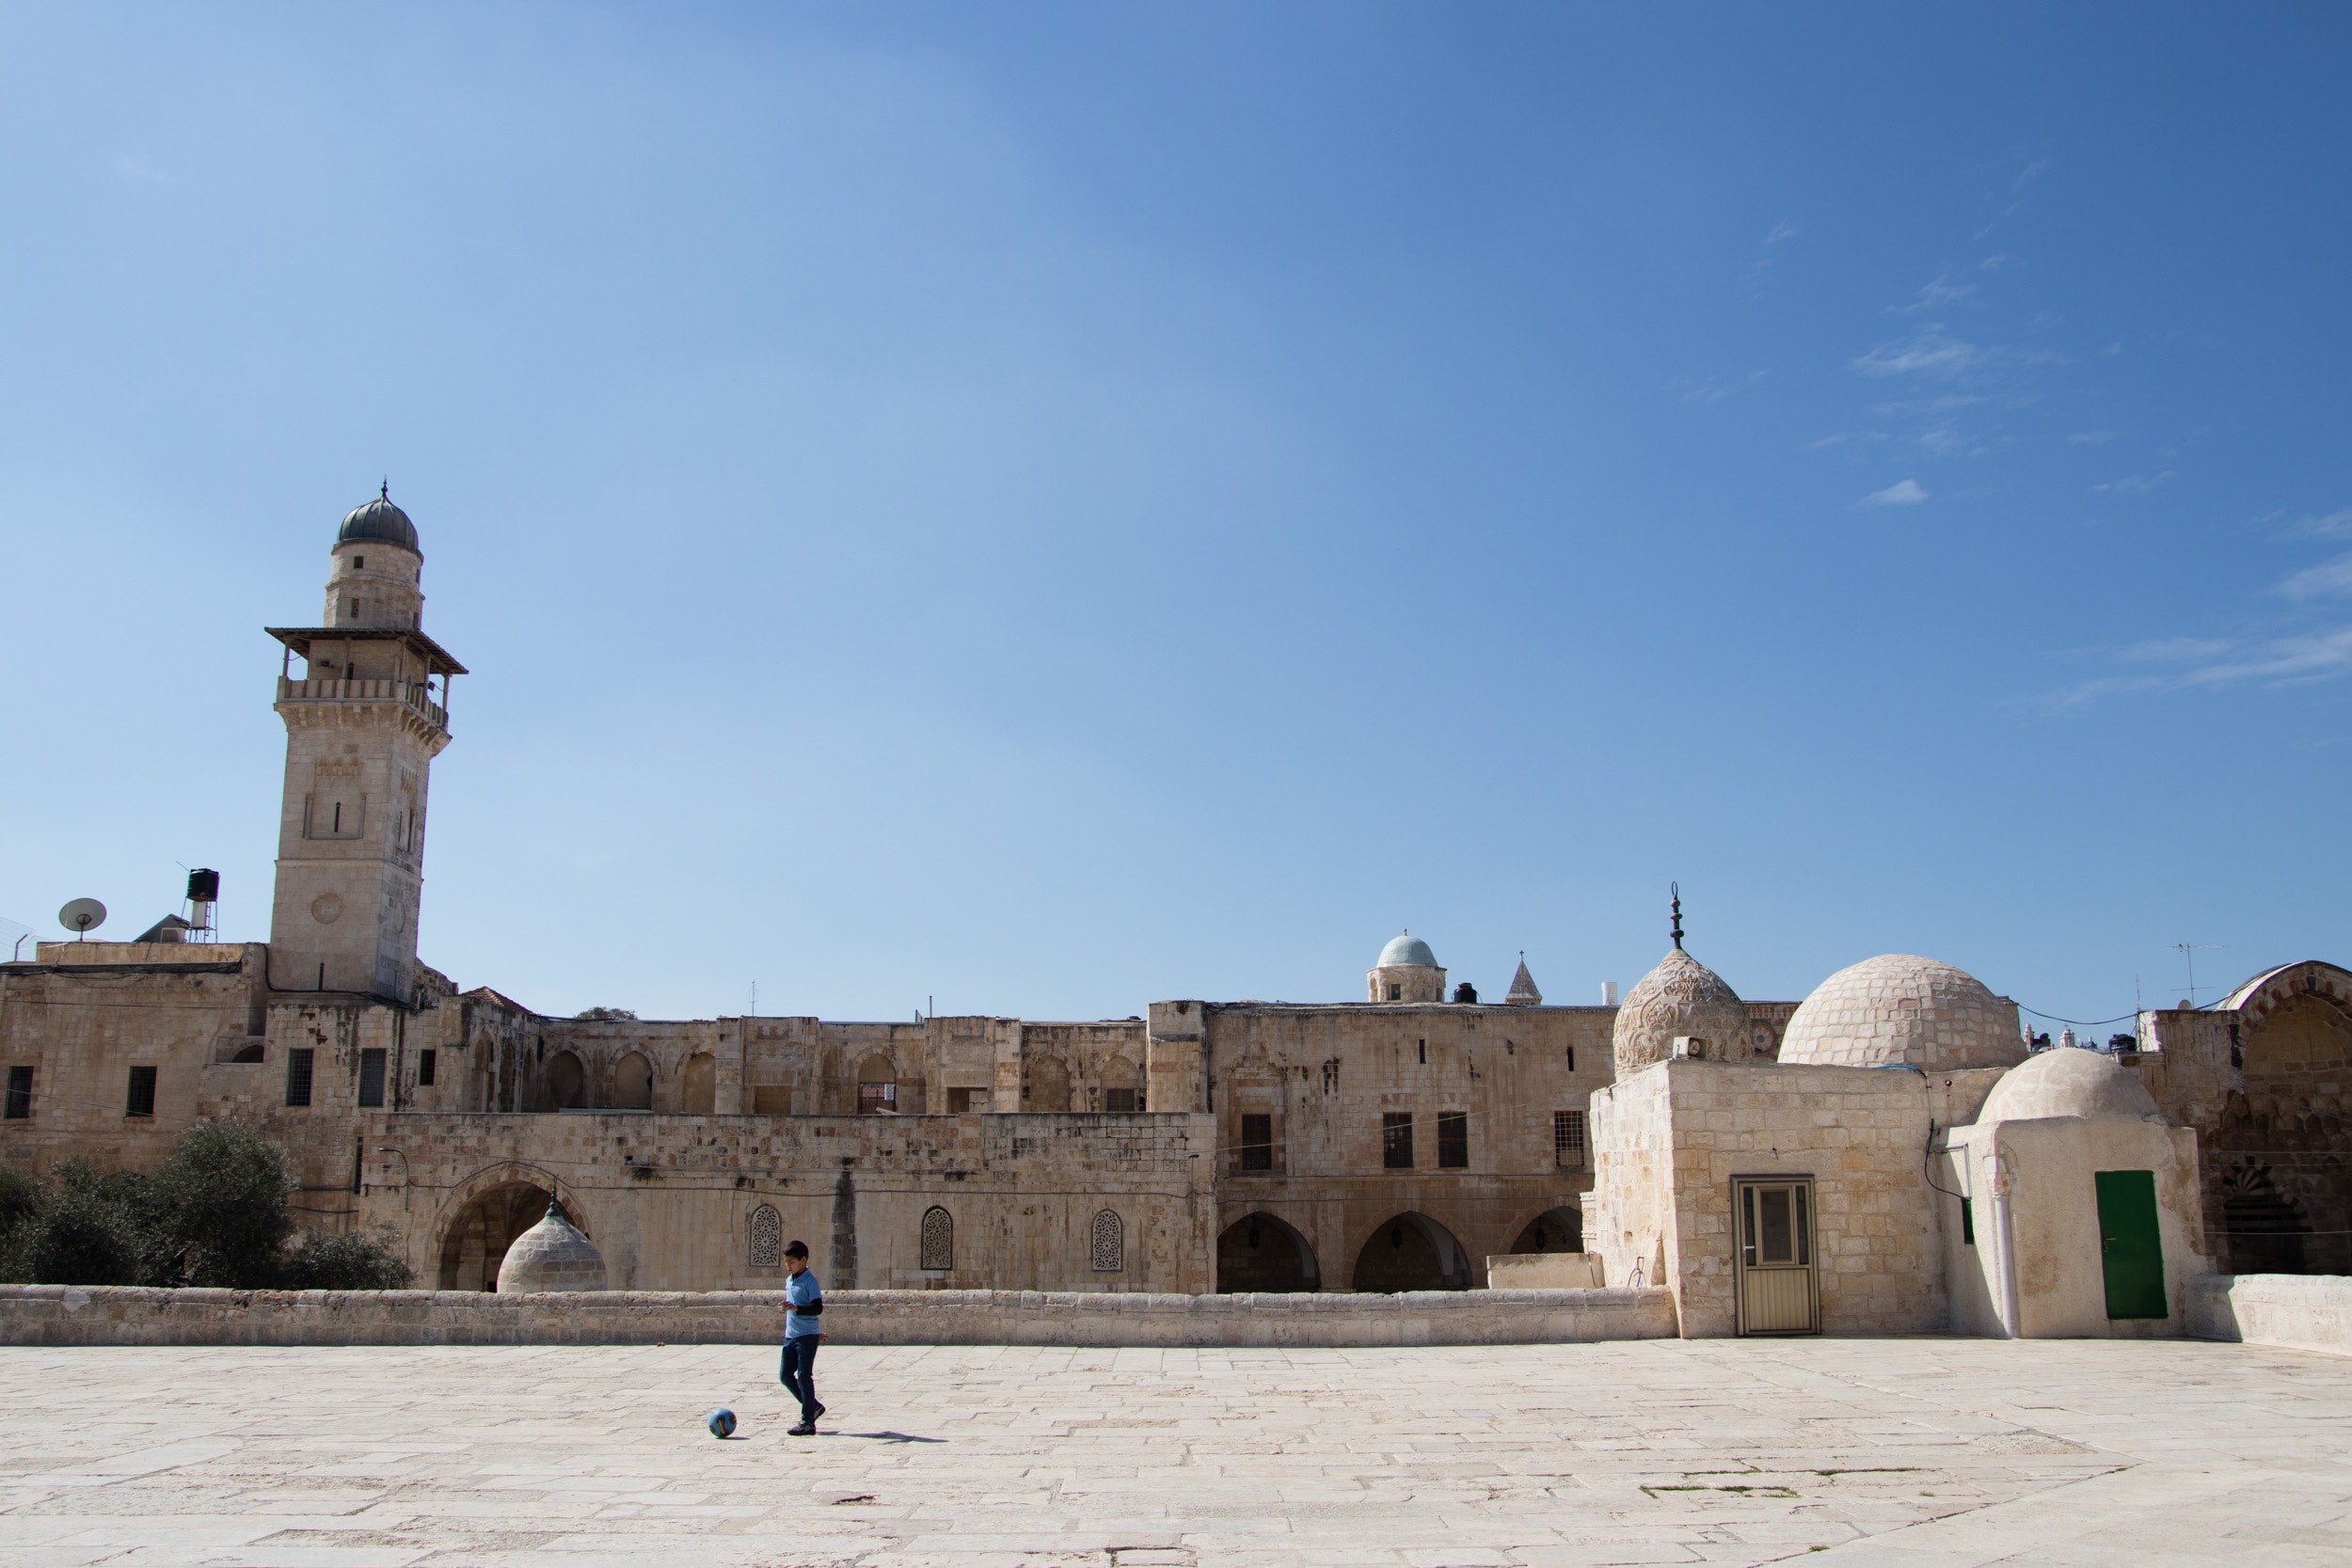
landmark, historic site, building, mosque, fortification, wall, sky, public space, tourism, architecture, city, palace, ancient history, vacation, town square, landscape, plaza, history, place of worship, unesco world heritage site, castle, facade, monastery, arch